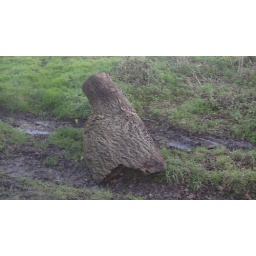
a random tree stump in the middle of the road